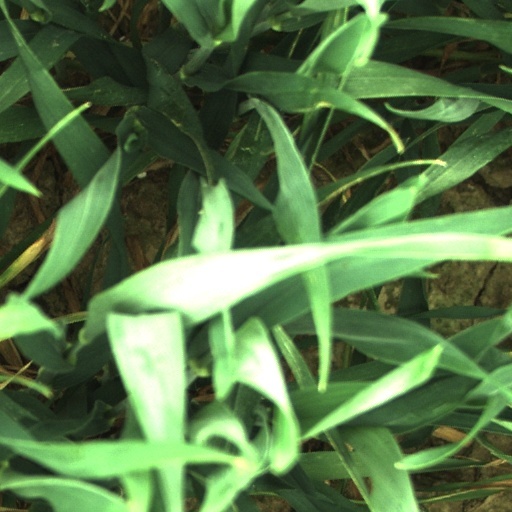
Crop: wheat